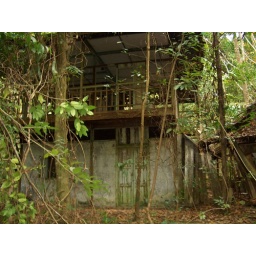
An abandoned house in the forest